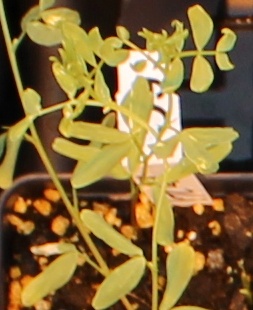
Label: Lentil